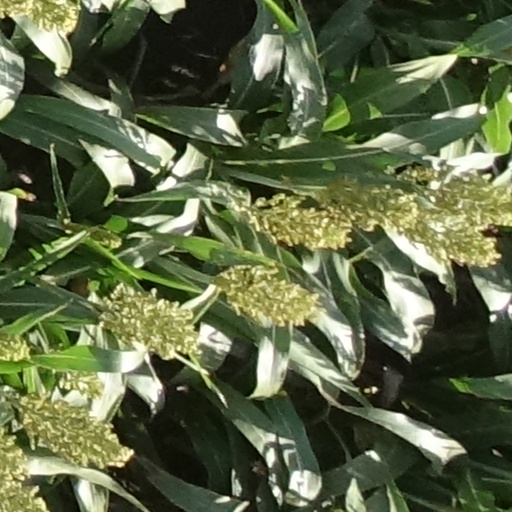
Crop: sorghum